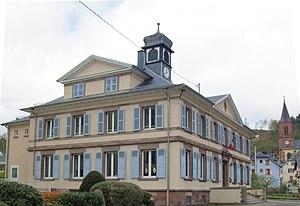
La mairie de Bonhomme